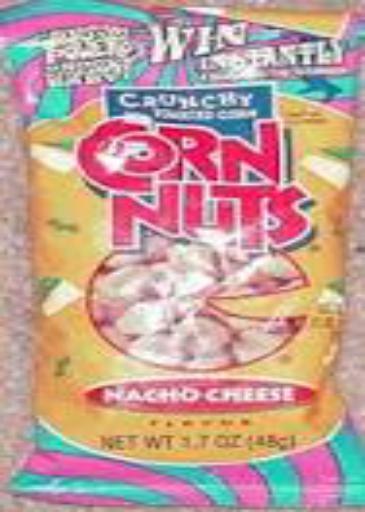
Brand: cornnuts
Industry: Food